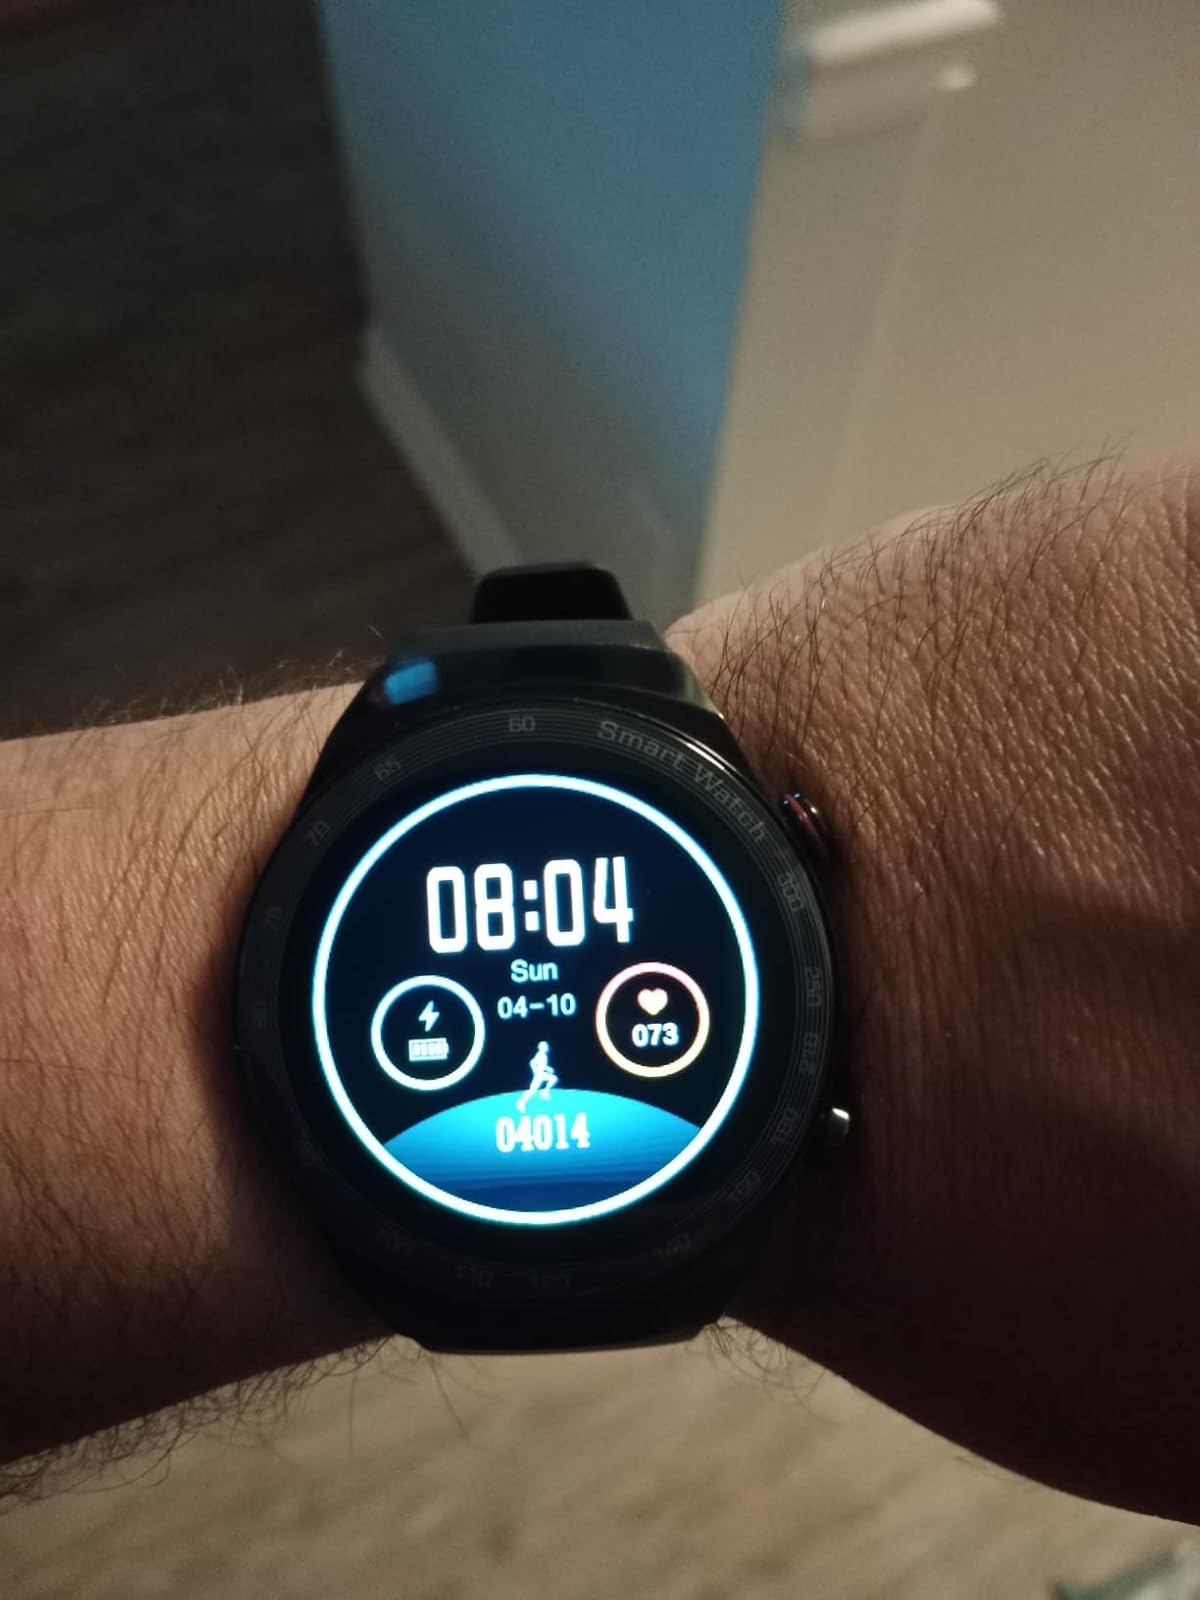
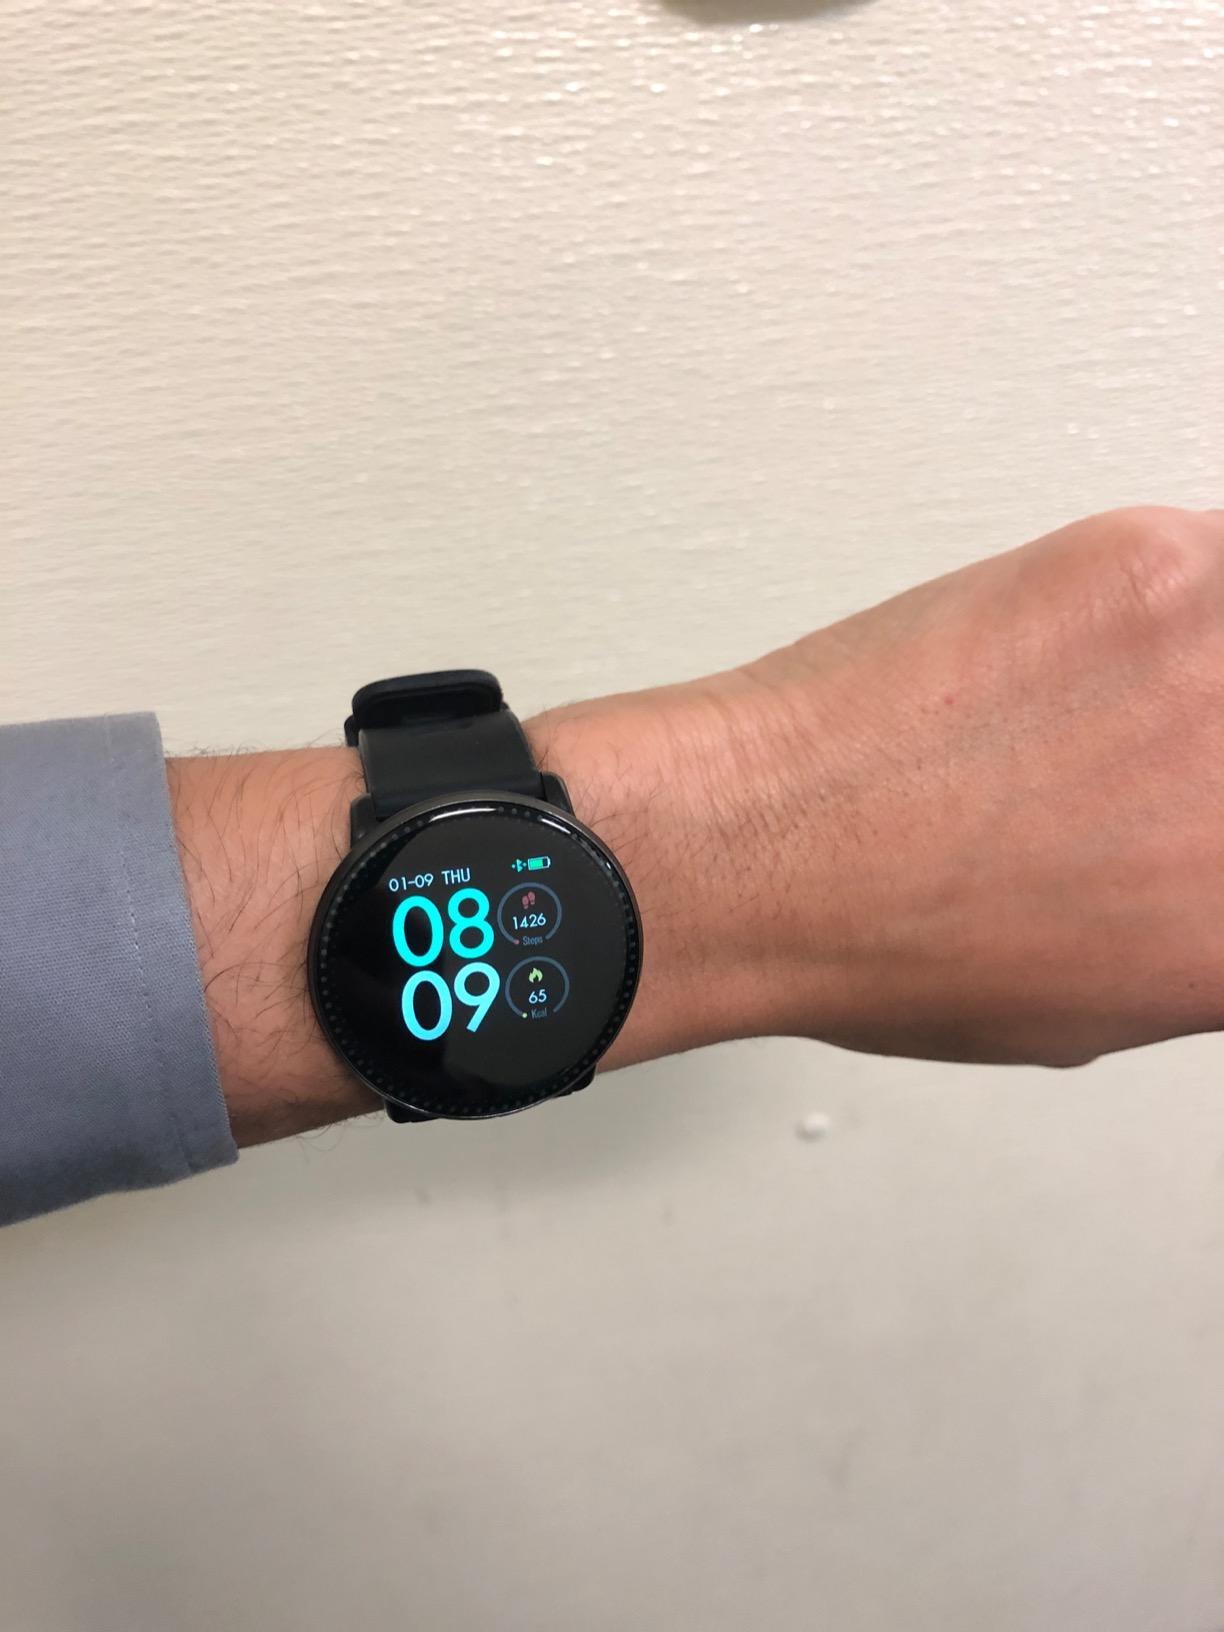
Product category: smartwatch
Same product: no